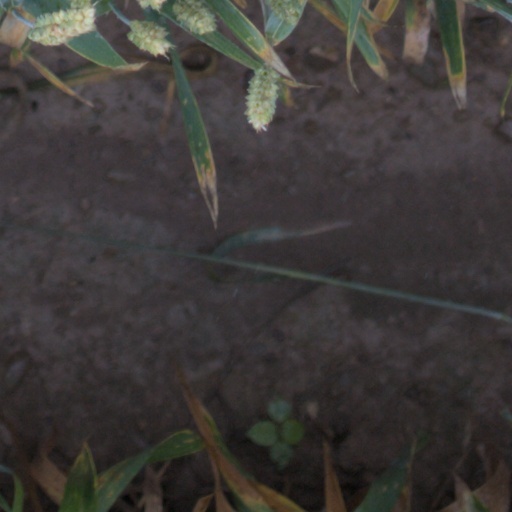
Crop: wheat